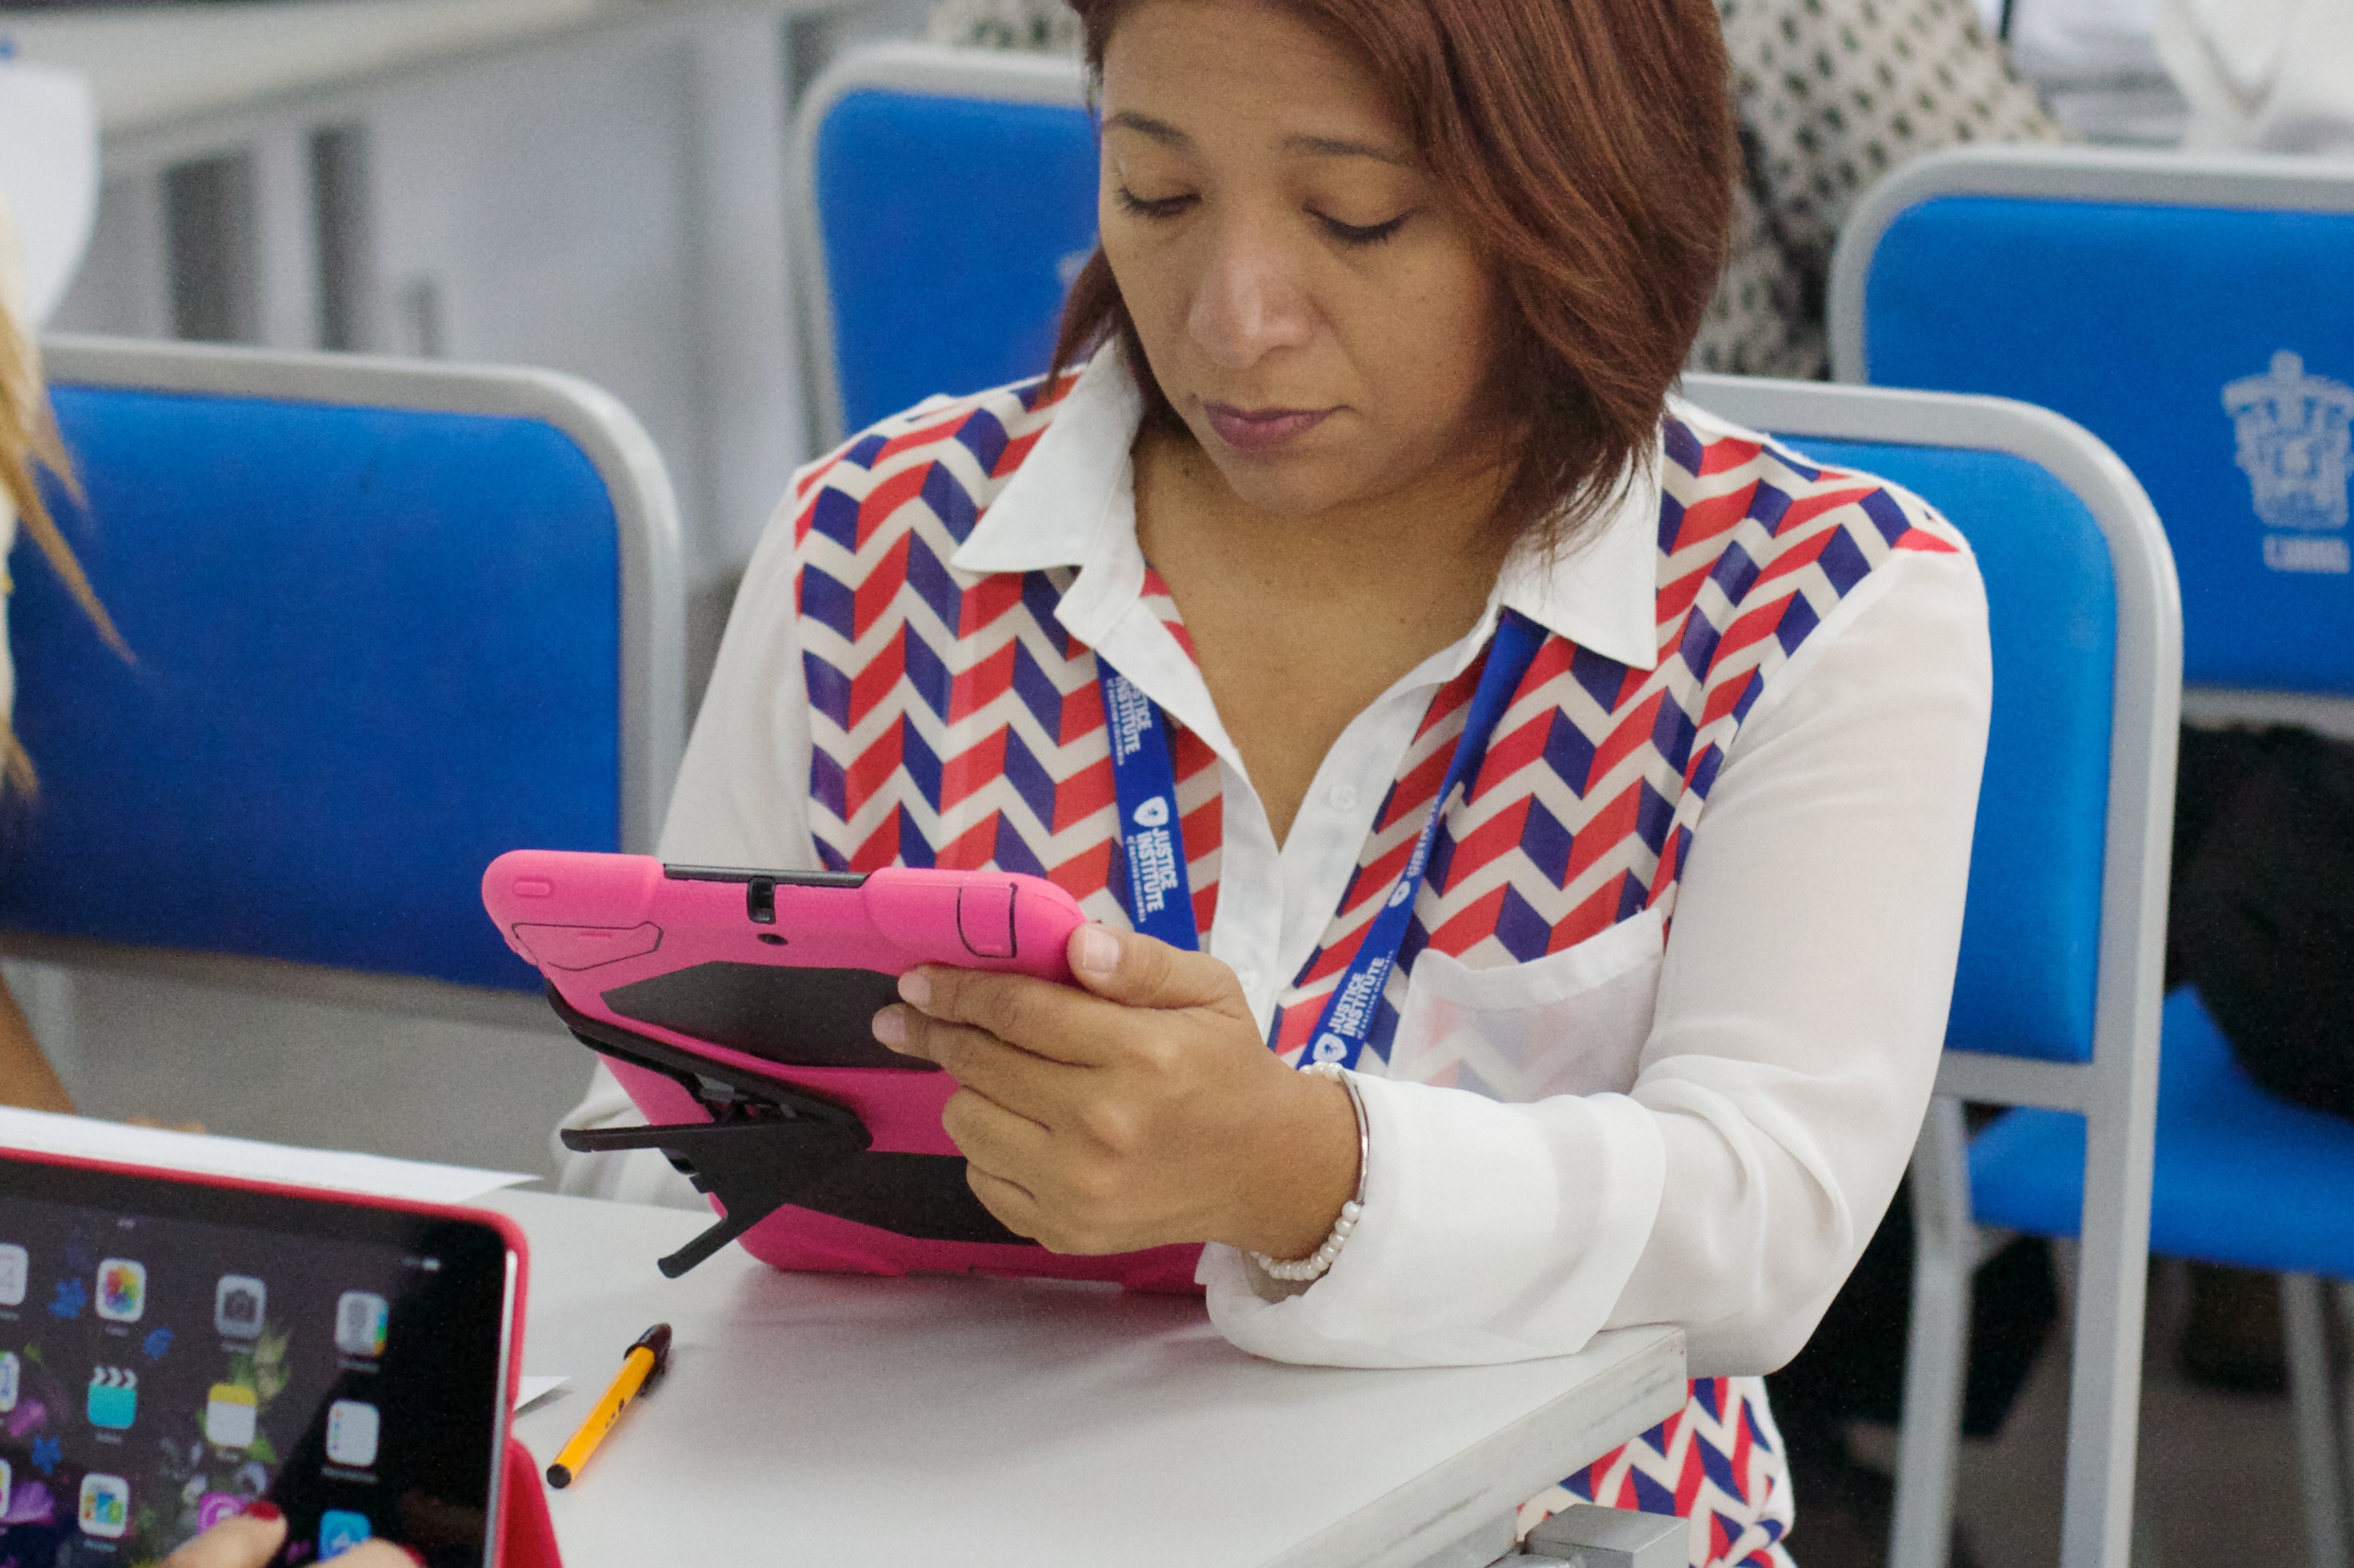
person, professional, learning, udgagora